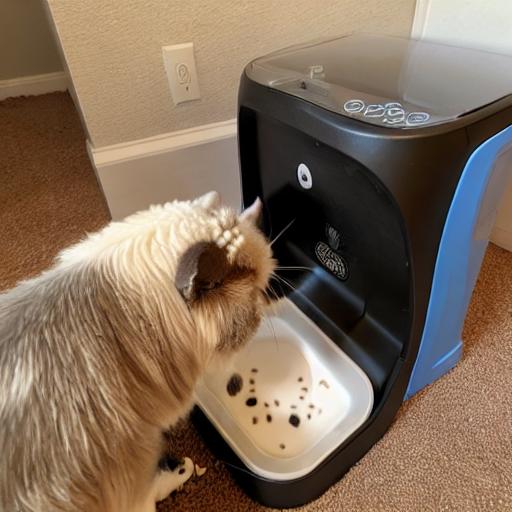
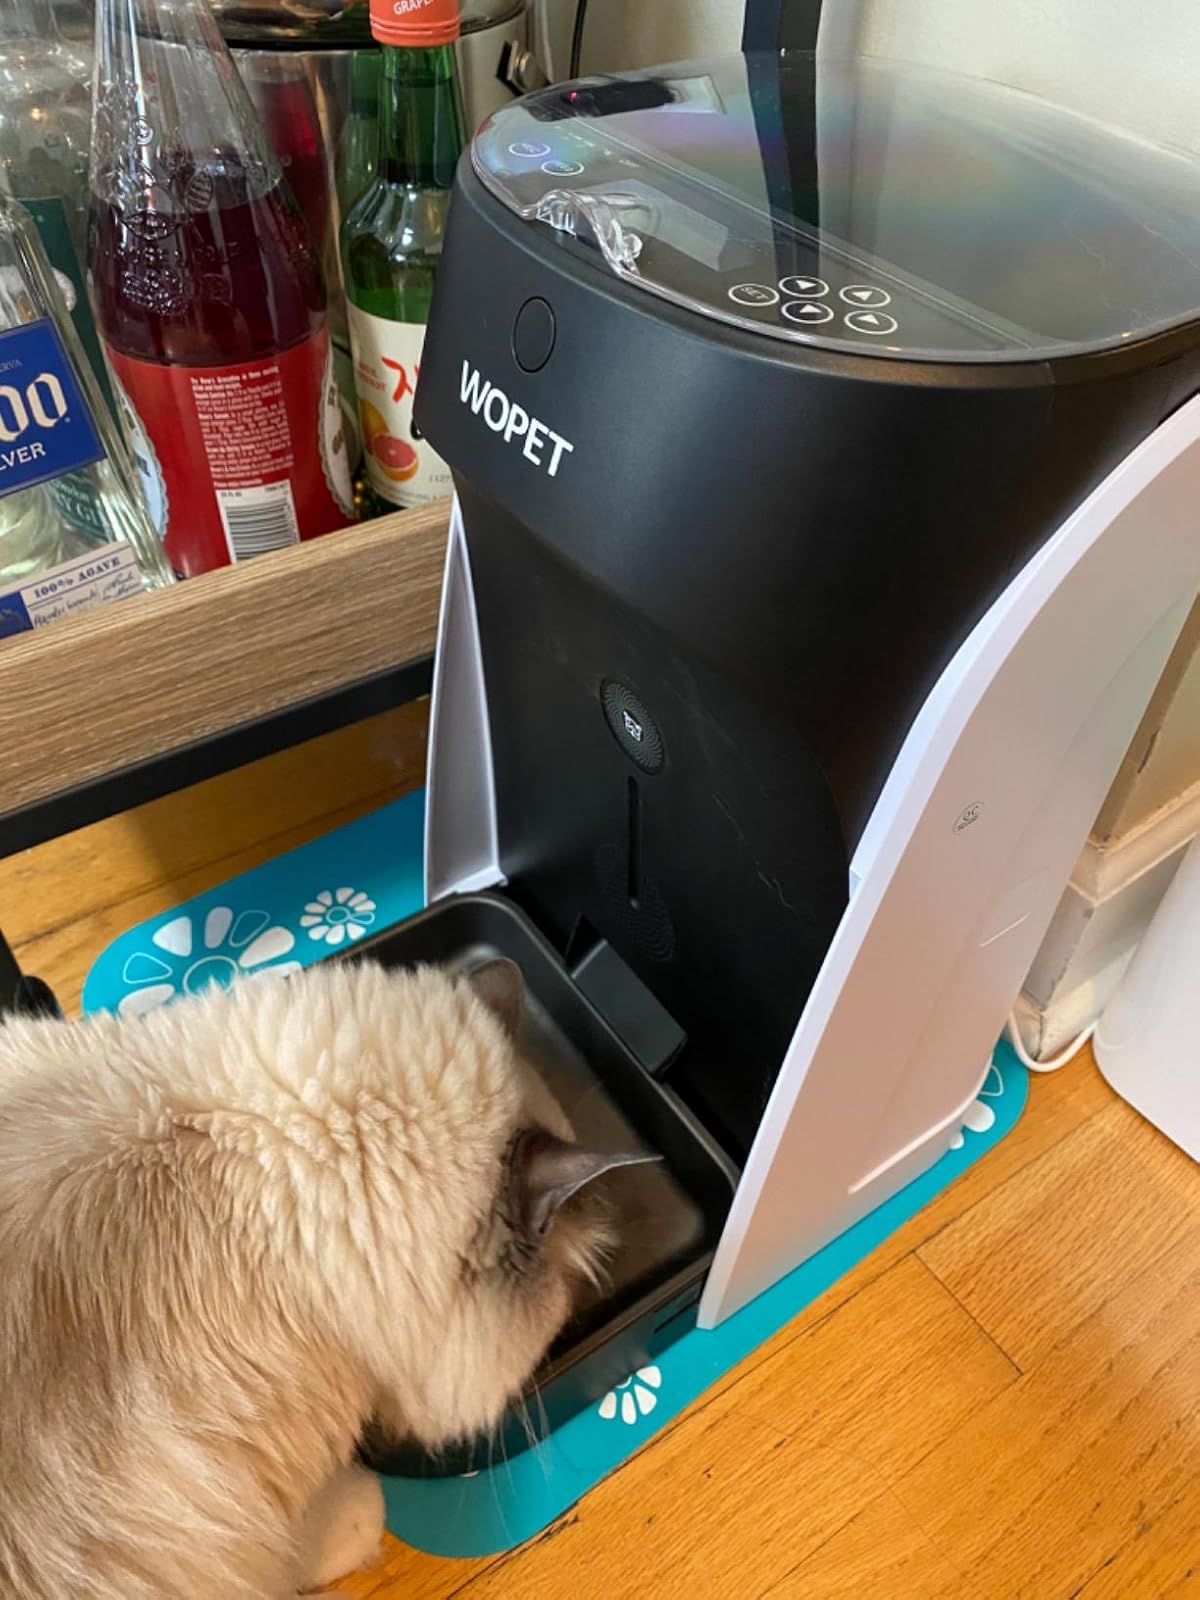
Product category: items_feeder
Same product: no